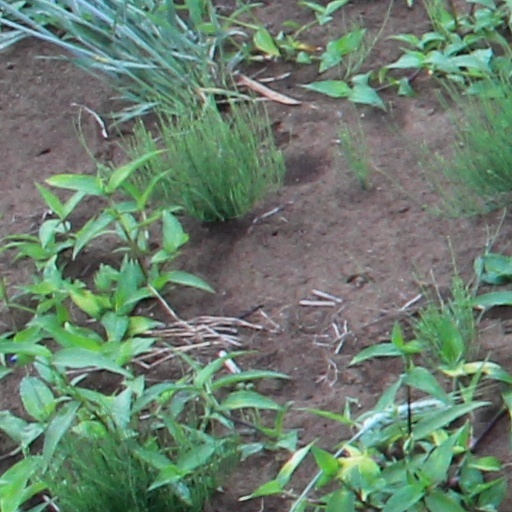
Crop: wheat